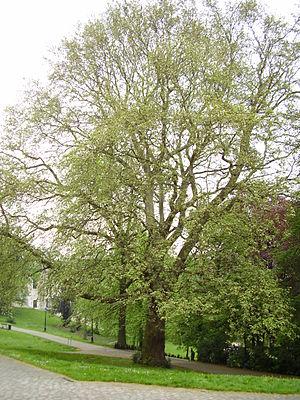
Le parc Léopold est un site bruxellois constitué d'un espace public et de bâtiments historiques. Il est situé dans la vallée du Maelbeek, en bordure de la commune d’Etterbeek, au pied du quartier européen et du Muséum des sciences naturelles de Belgique.